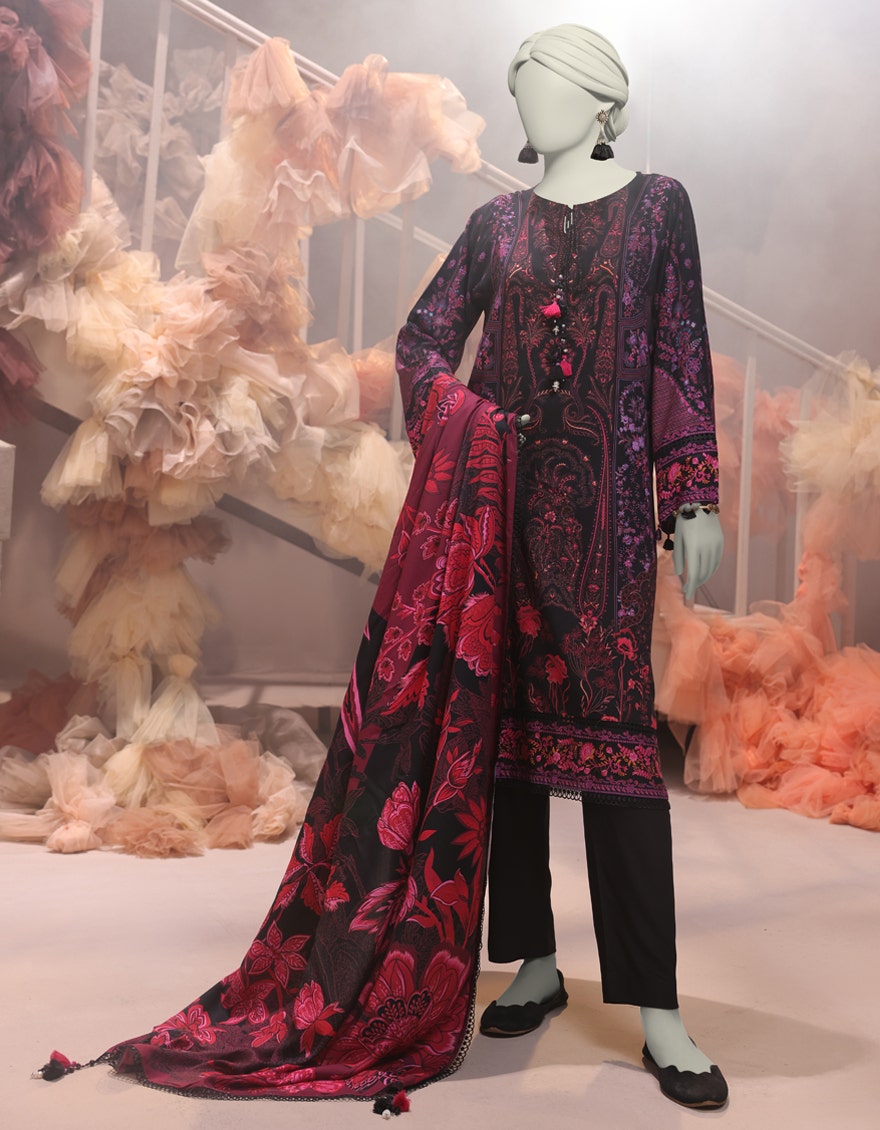
purple multi embroidered lawn suit